Isaac Clements

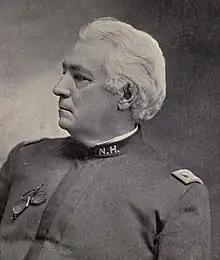
From 1900's "History of Illinois Republicanism". The "NH" insignia stands for "National Home" and was taken during Clements' governorship of the National Home for Disabled Veteran Soldiers.

Isaac Clements (March 31, 1837 – May 31, 1909) was a U.S. Representative from Illinois.